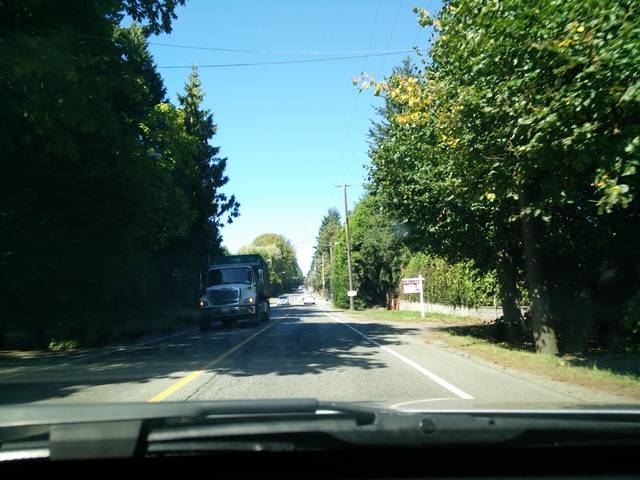
Region: Canada
Coordinates: 49.211, -123.15